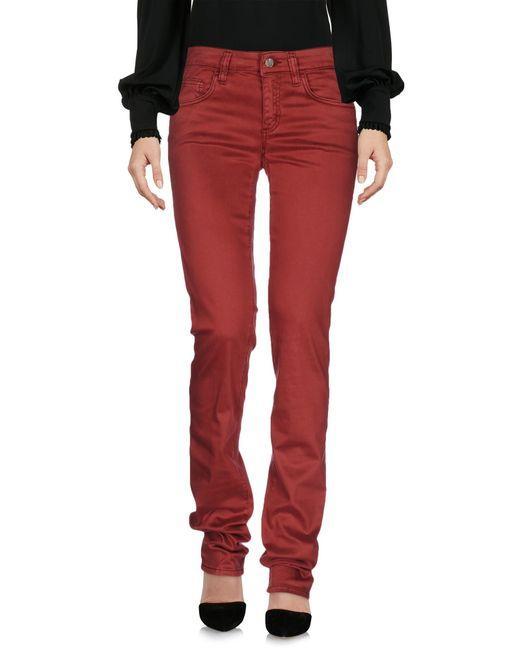
rote gerade geschnittene lässige Jeanshose mit mittlerer Taille